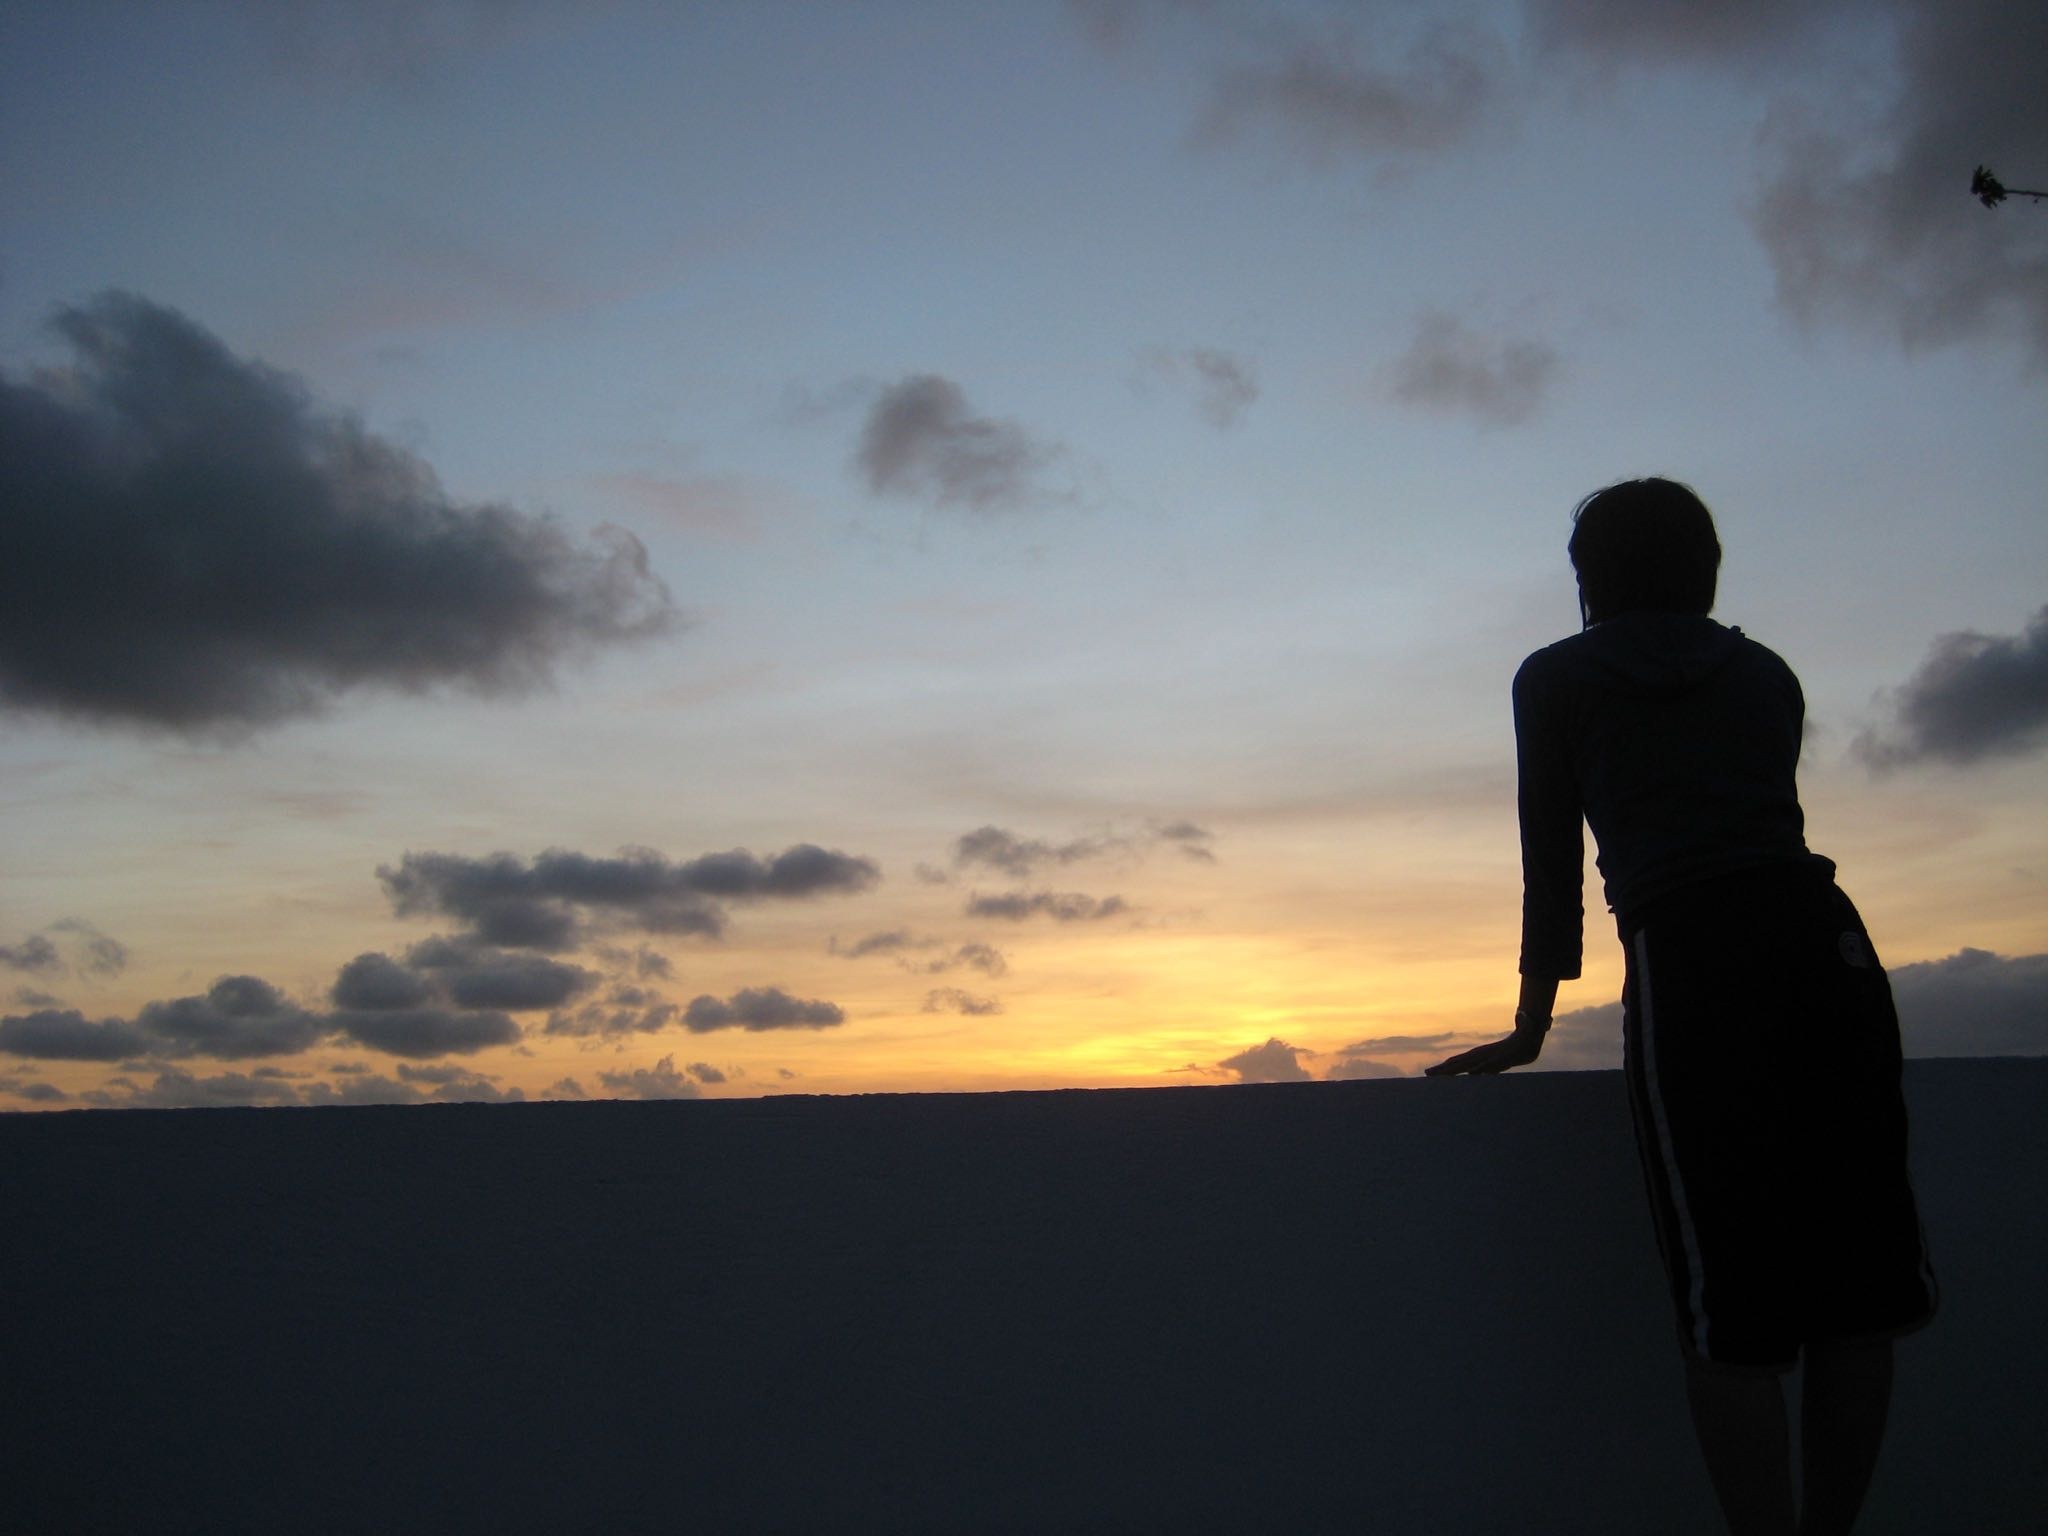
sea, coast, ocean, horizon, silhouette, cloud, sky, sun, woman, sunrise, sunset, sunlight, morning, dawn, dusk, evening, asia, pensive, clouds, philippines, atmospheric phenomenon